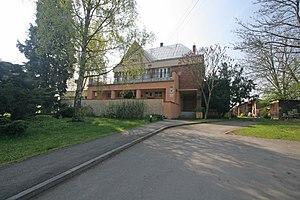
Barchov est une commune du district et de la région de Pardubice, en République tchèque. Sa population s'élevait à 206 habitants en 2018.